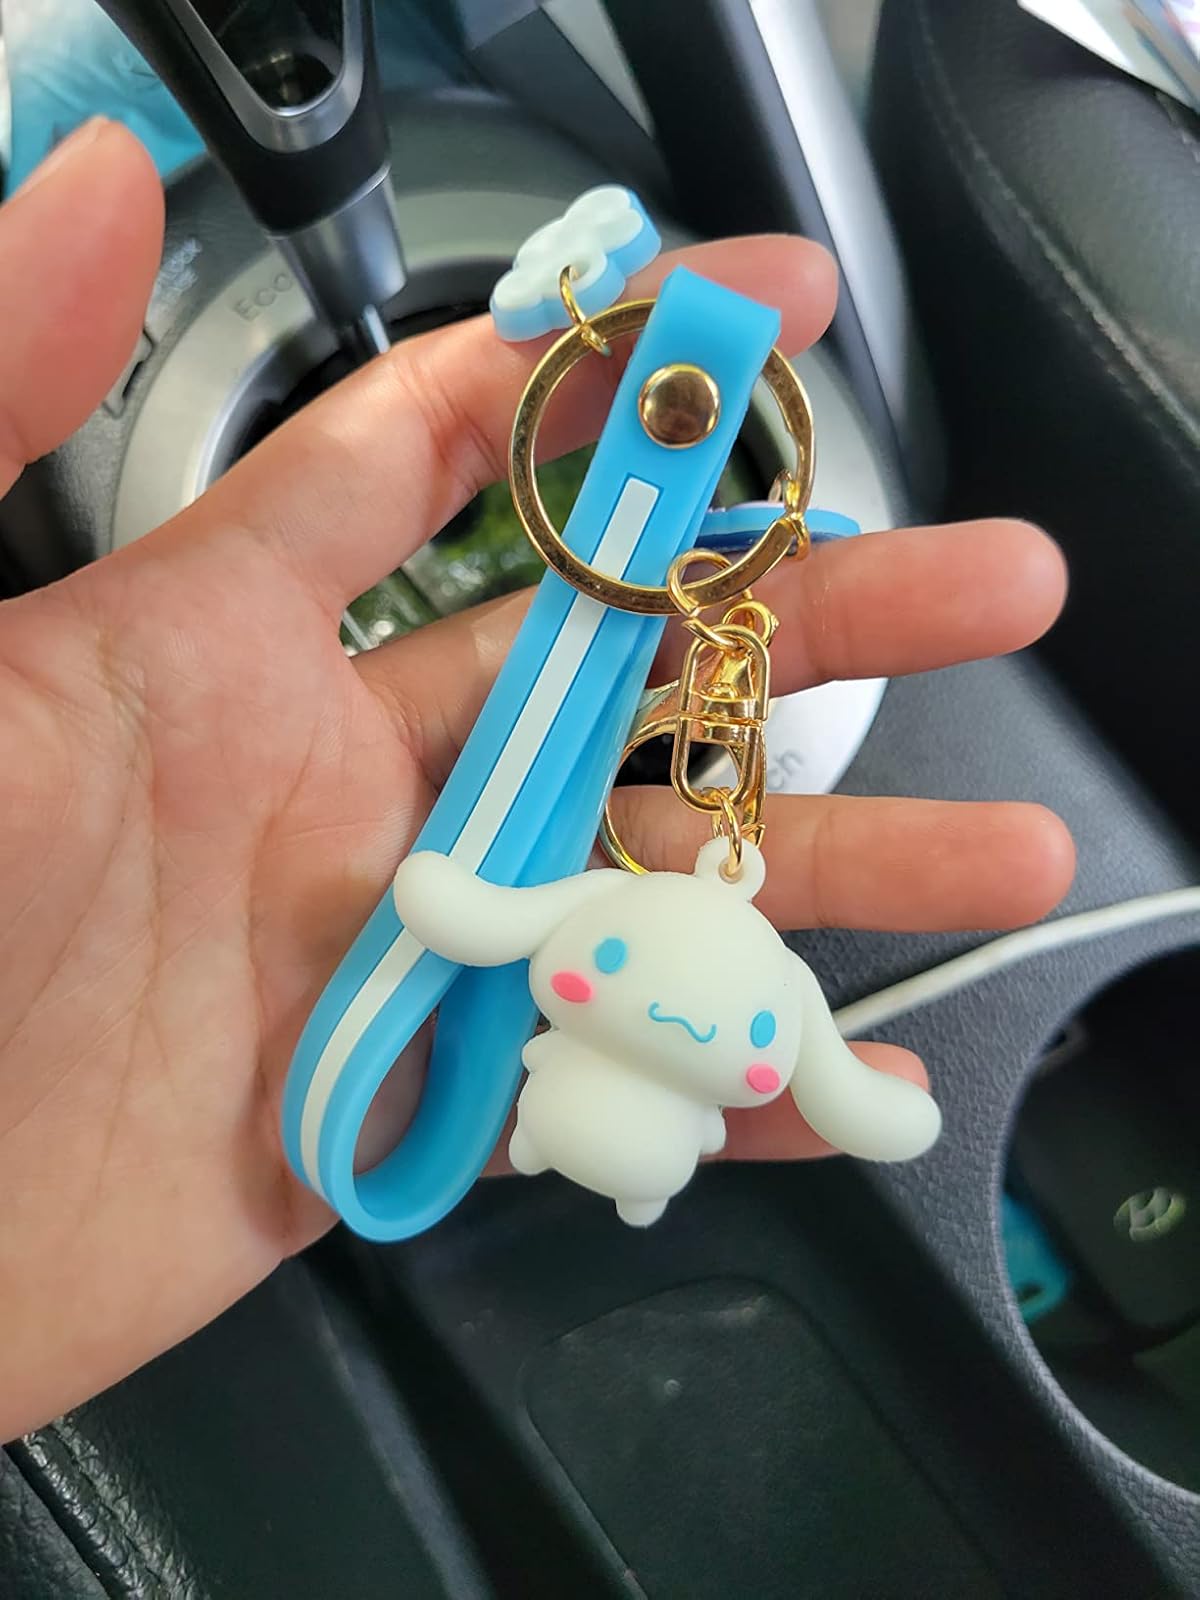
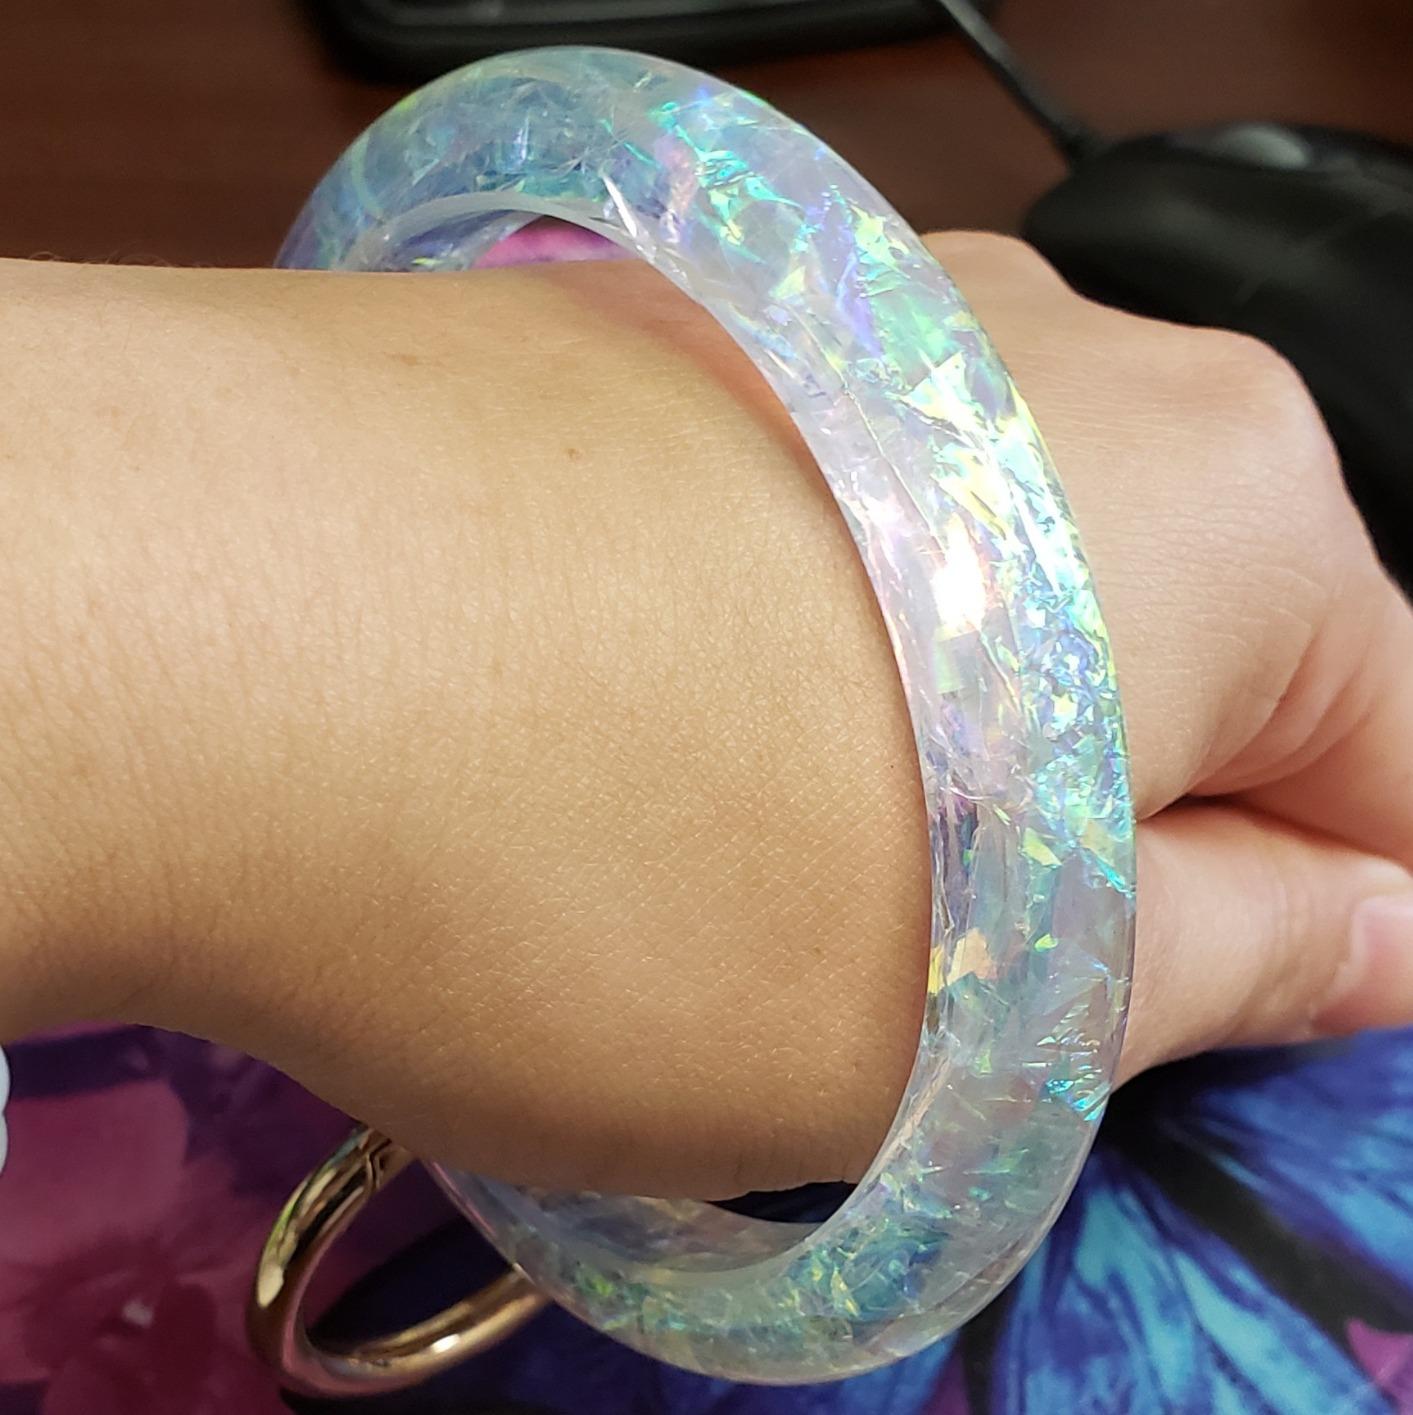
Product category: accessories_keychain
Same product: no